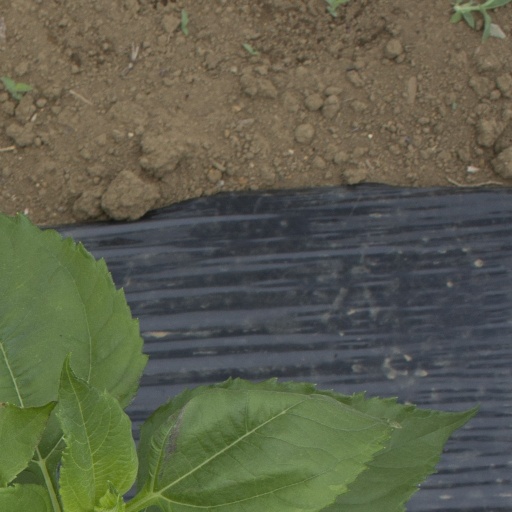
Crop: Jerusalem artichoke